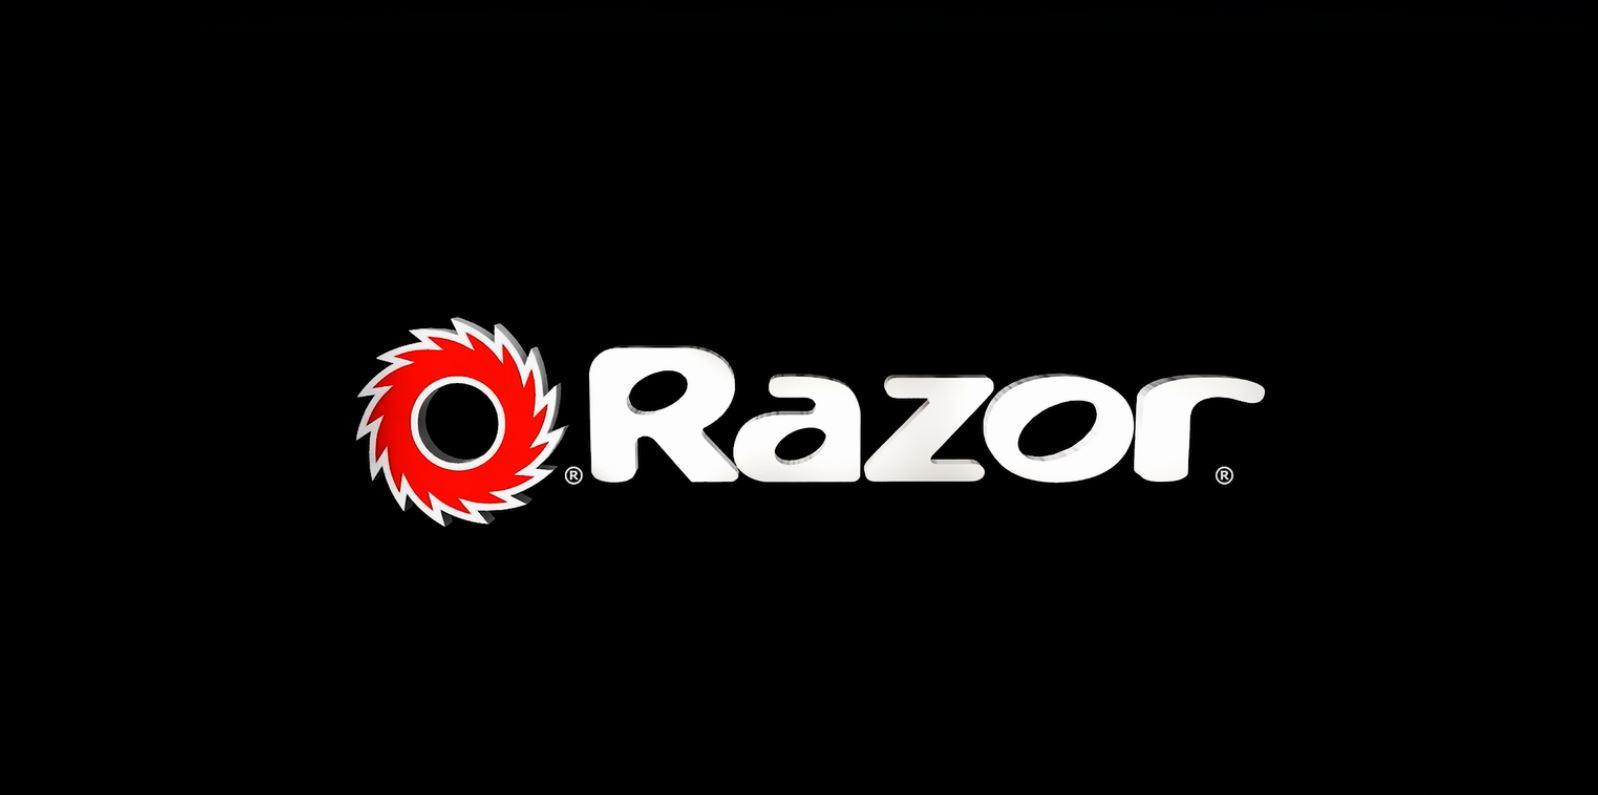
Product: Razor A2 Kick Scooter
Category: Sports & Outdoors | Outdoor Recreation | Skates, Skateboards & Scooters | Scooters & Equipment | Scooters | Kick Scooters
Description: Original kick scooter made of sturdy aircraft-grade aluminum with Blue S.
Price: $49.99
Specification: Product Dimensions:         26.5 x 13 x 34 inches ; 6 pounds    |Shipping Weight: 6.1 pounds (View shipping rates and policies)|ASIN: B073XNZR53|Item model number: 13012043|    #5    in Kick Scooters